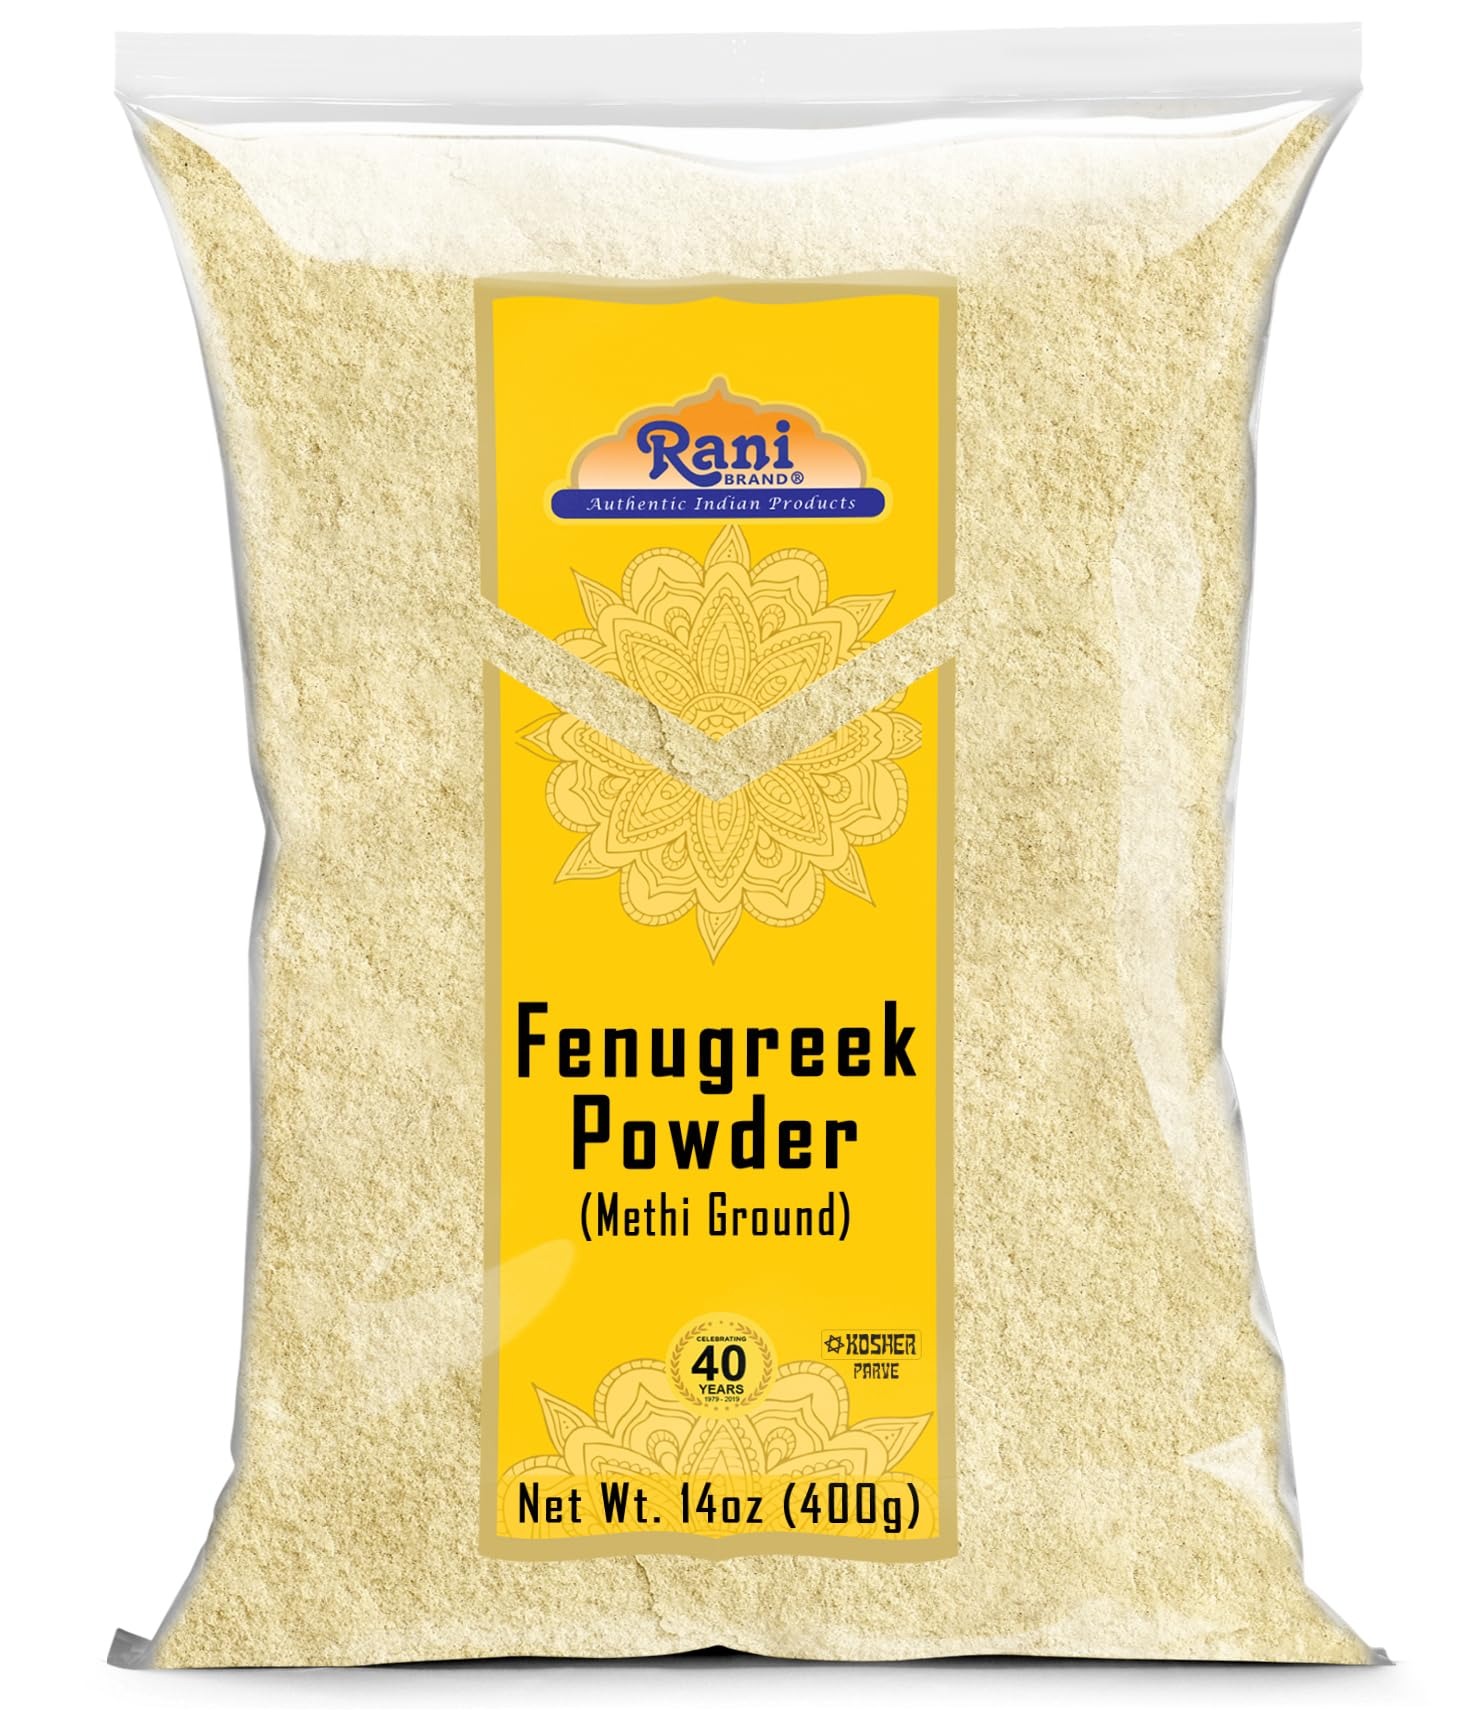
Item Name: Rani Fenugreek (Methi) Seeds Ground Powder 14oz (400g) Trigonella foenum graecum ~ All Natural | Vegan | Gluten Friendly | Non-GMO | Kosher | Indian Origin, used in cooking & Ayurvedic spice
Bullet Point 1: You'll LOVE our Fenugreek (Methi) Powder by Rani Brand--Here's Why:
Bullet Point 2: ❤️Now KOSHER! 100% Natural, Non-GMO, No Preservatives, Vegan, Gluten Friendly, PREMIUM Gourmet Food Grade Spice.
Bullet Point 3: ❤️Packed in a no barrier Plastic Bag, let us tell you how important that is when using high quality Indian Spices!
Bullet Point 4: ❤️Rani is a USA based company selling spices for over 40 years, buy with confidence!
Bullet Point 5: ❤️Net Wt. 14oz (400g), Authentic Indian Product, Product of India, Alternative Name (Indian) Methi Ground
Product Description: <b>Fenugreek</b> is Native to the eastern Mediterranean and is cultivated widely in India, Morocco, France and Argentina. Fenugreek is a favorite spice in South India and Sri Lanka, where it is not limited to curries, but may also be found in chutneys, lentil dishes, pickles, and vegetables. The strong aromatic aroma of fenugreek is similar to that of celery and is a dominate ingredient in curry powders.
Value: 14.0
Unit: Ounce

Price: 12.49